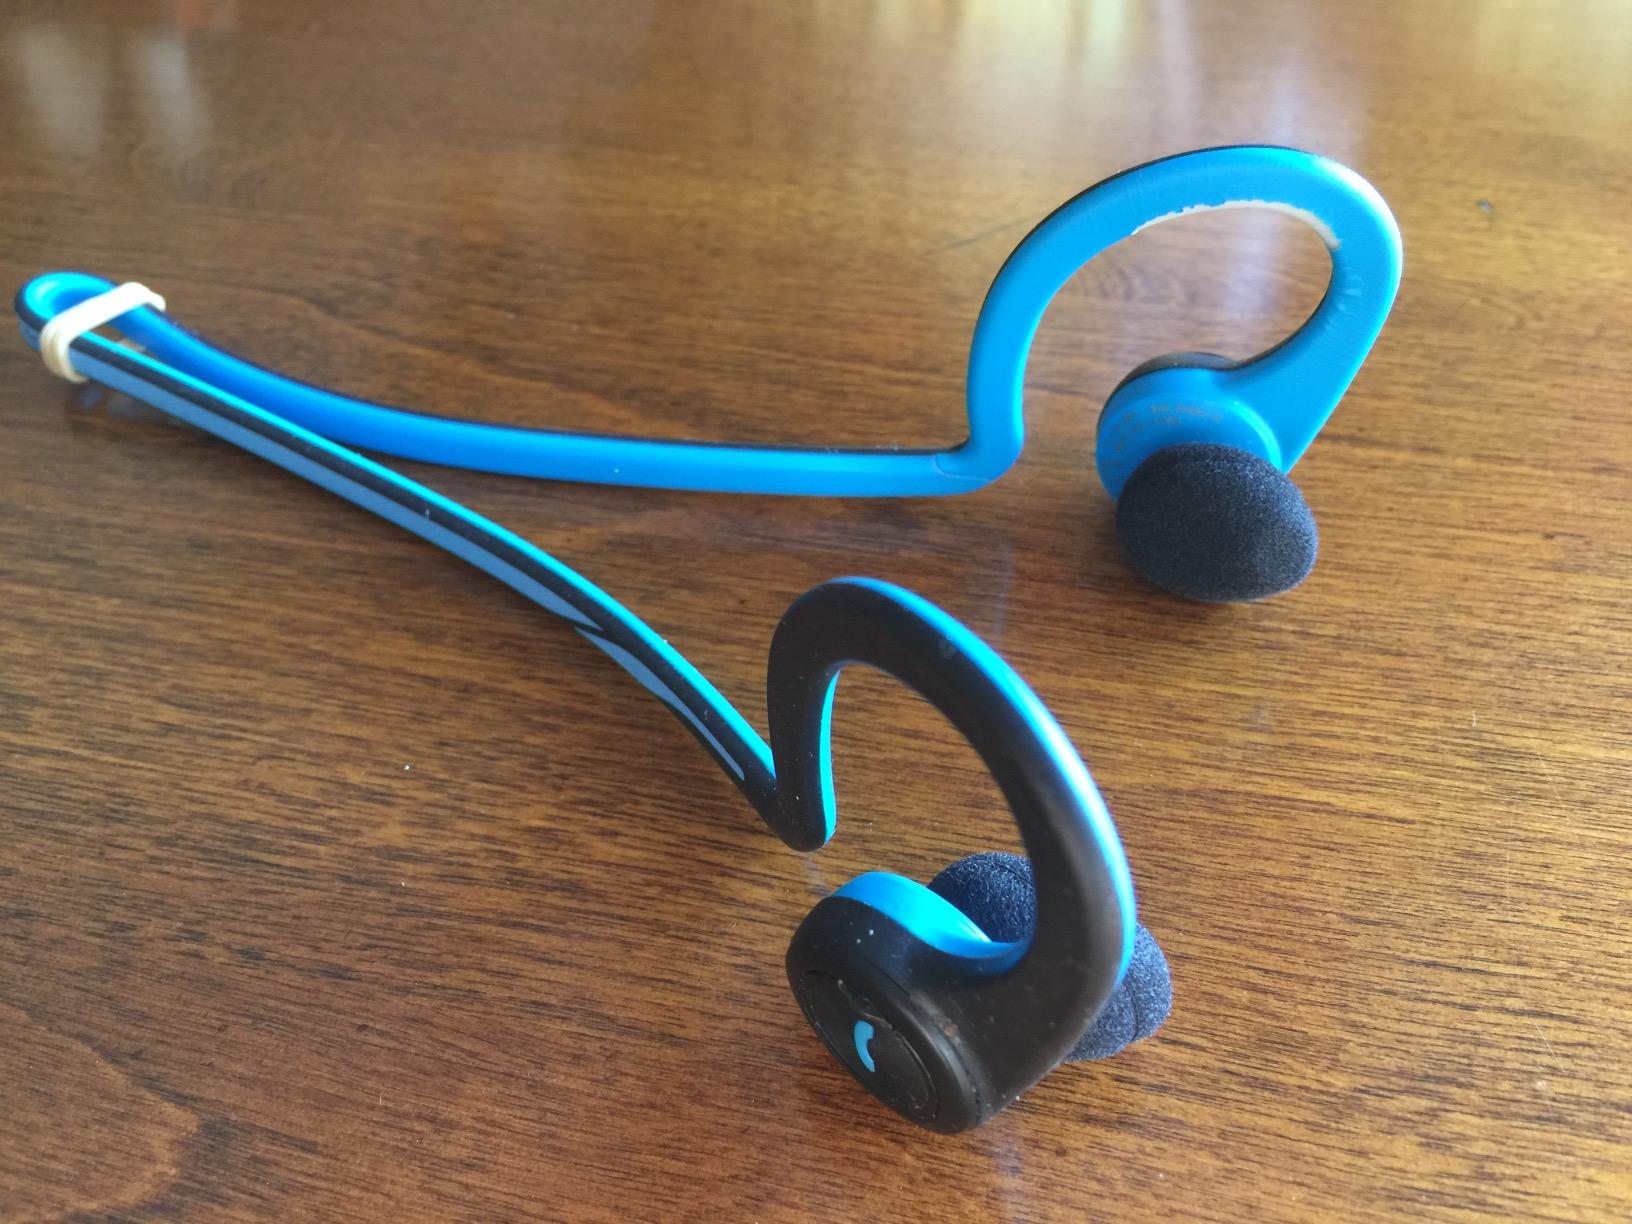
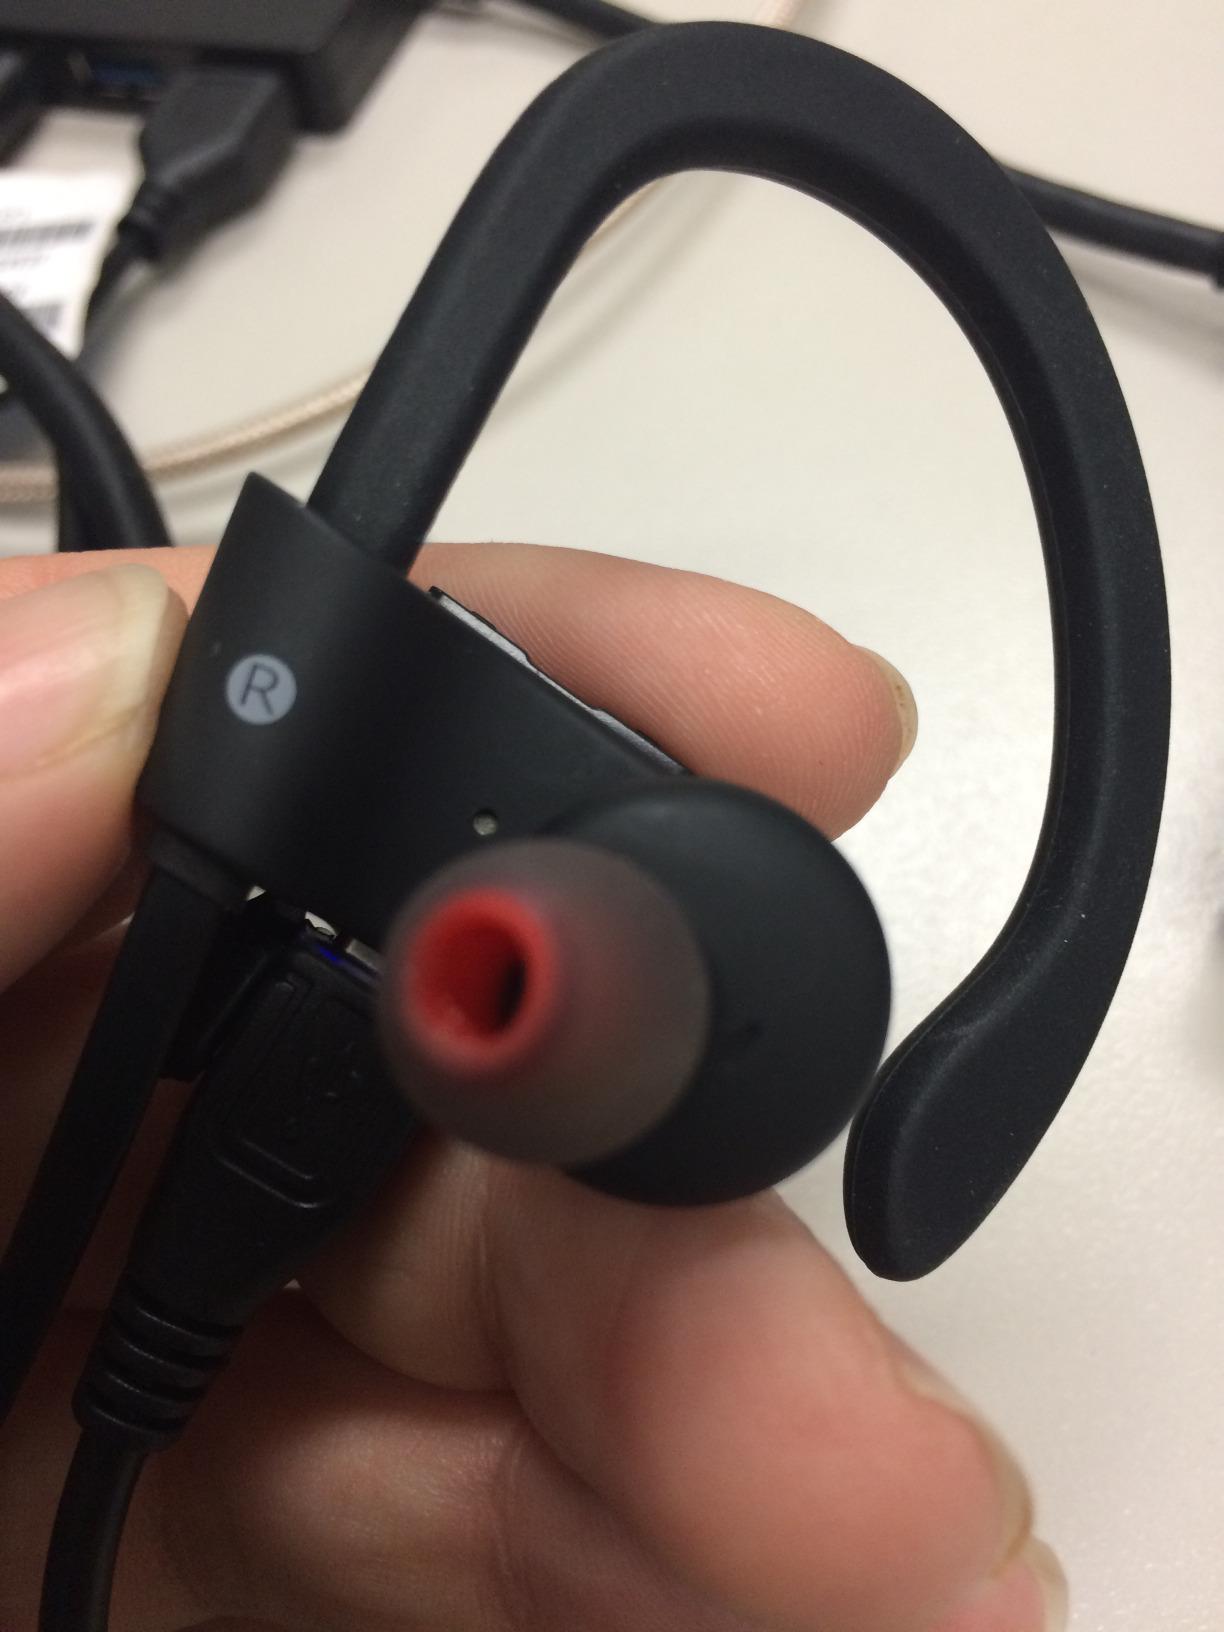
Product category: headphones
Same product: no